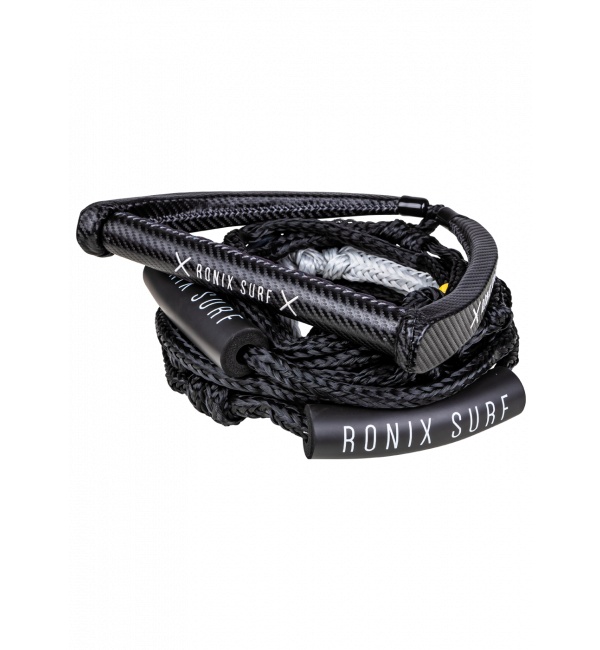
Ronix Spinner Carbon Surf Rope with Handle
SPINNER CARBON SYN SURF ROPE WITH HANDLE FEATURES + Carbon Synthetic Leather Wrap Cover + Nylon Semi Bar Lock (Anti-Roll) + Hide Grip w/ 3D Molded Pattern For An Extra Tacky Grip + Inside EVA For Flotation + 3mm Thick Memory Foam + 10” Hide Handle + 1.15” Handle Diameter + 30Ft with 9-Sections – Set Your Rope To Your Exact Length + Swivel Attachment To Minimize Rope Twisting
Brand: Ronix
Category: Sporting Goods > Outdoor Recreation > Boating & Water Sports > Towed Water Sports > Wakeboarding > Wakeboard Parts > Wakeboard Ropes